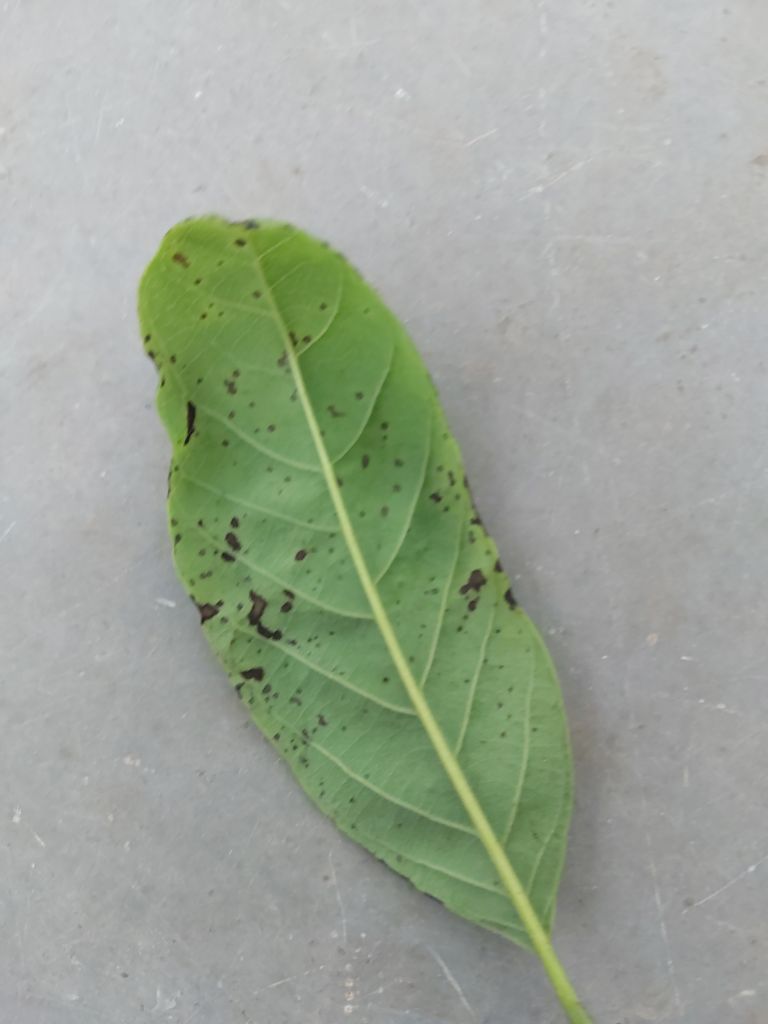
Disease label: Leaf spot on Leaves